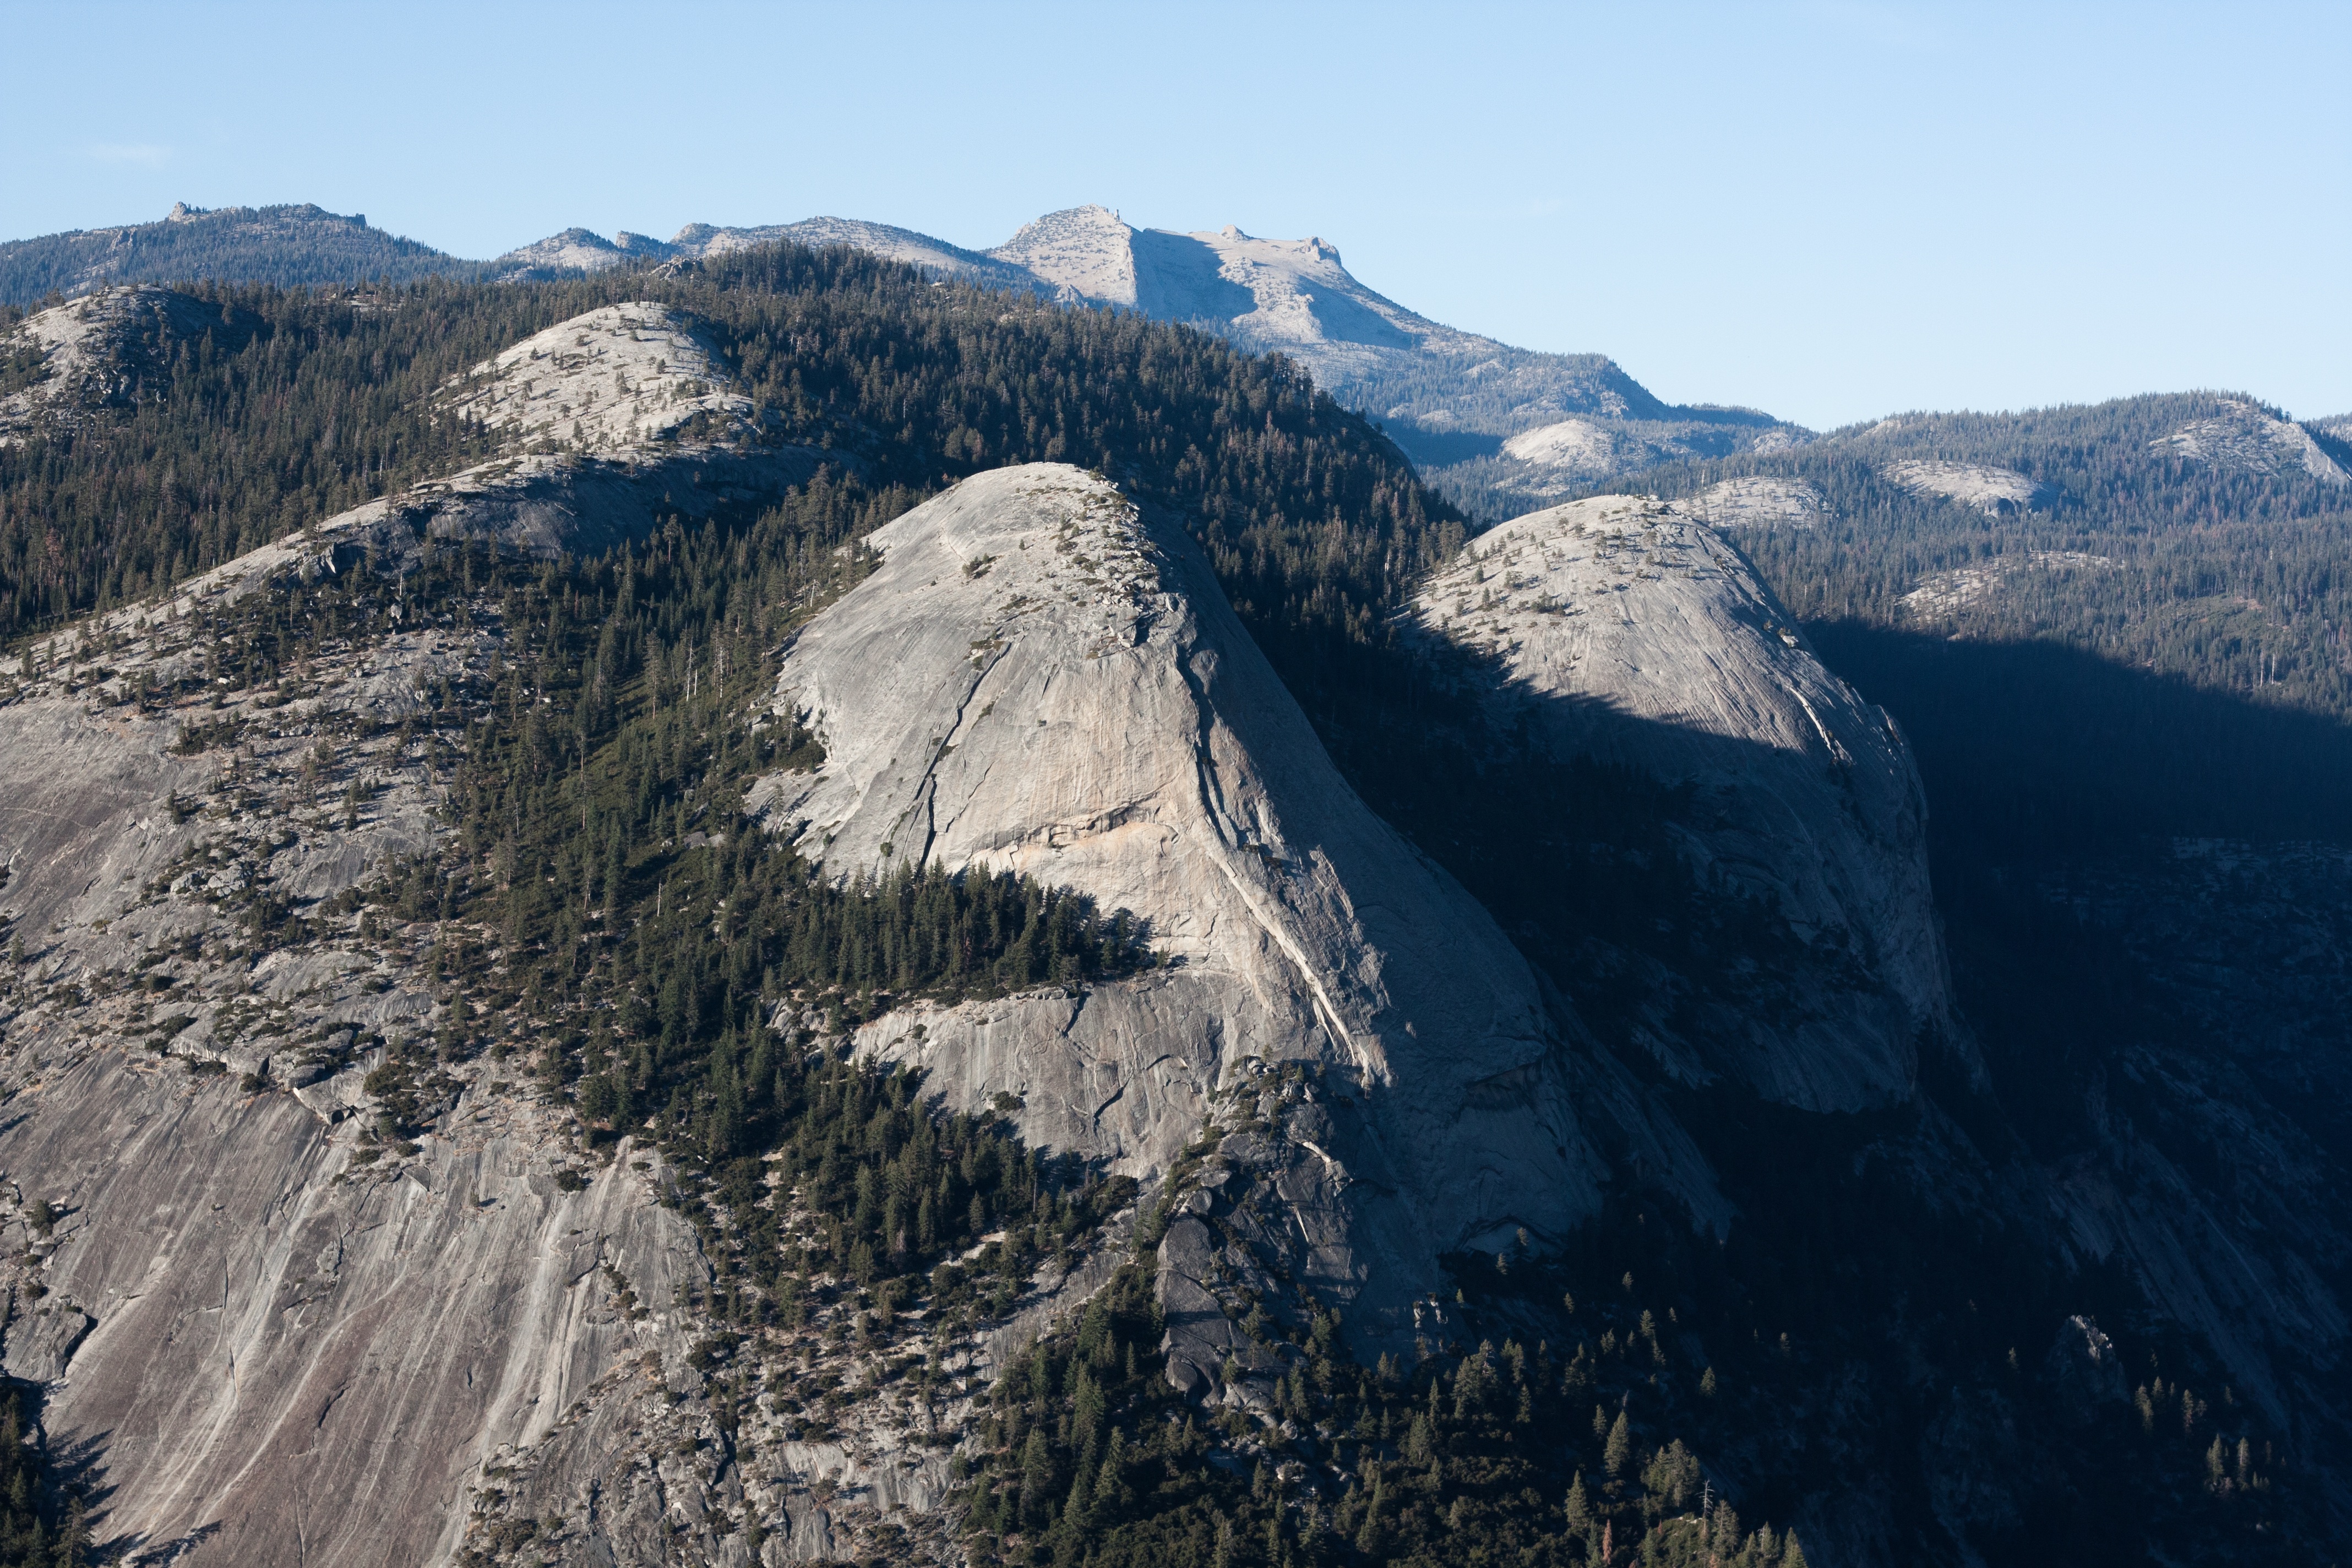
tree, rock, wilderness, walking, mountain, snow, winter, adventure, mountain range, yosemite, terrain, ridge, summit, geology, alps, plateau, fell, cirque, moraine, landform, mountain pass, geographical feature, mountainous landforms, geological phenomenon